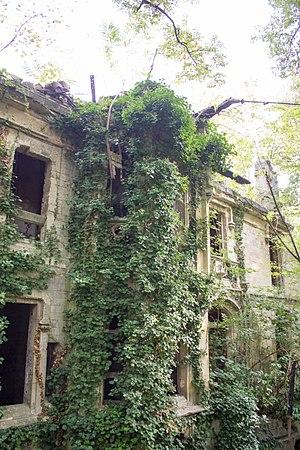
Les ruines du château de la Solitude dans le bois de la Solitude au Plessis-Robinson (Hauts-de-Seine, France).
Elles… Les Filles du Plessis est un téléfilm français réalisé par Bénédicte Delmas, diffusé pour la première fois le 8 mars 2016 sur France 3, lors de la Journée internationale des droits des femmes.